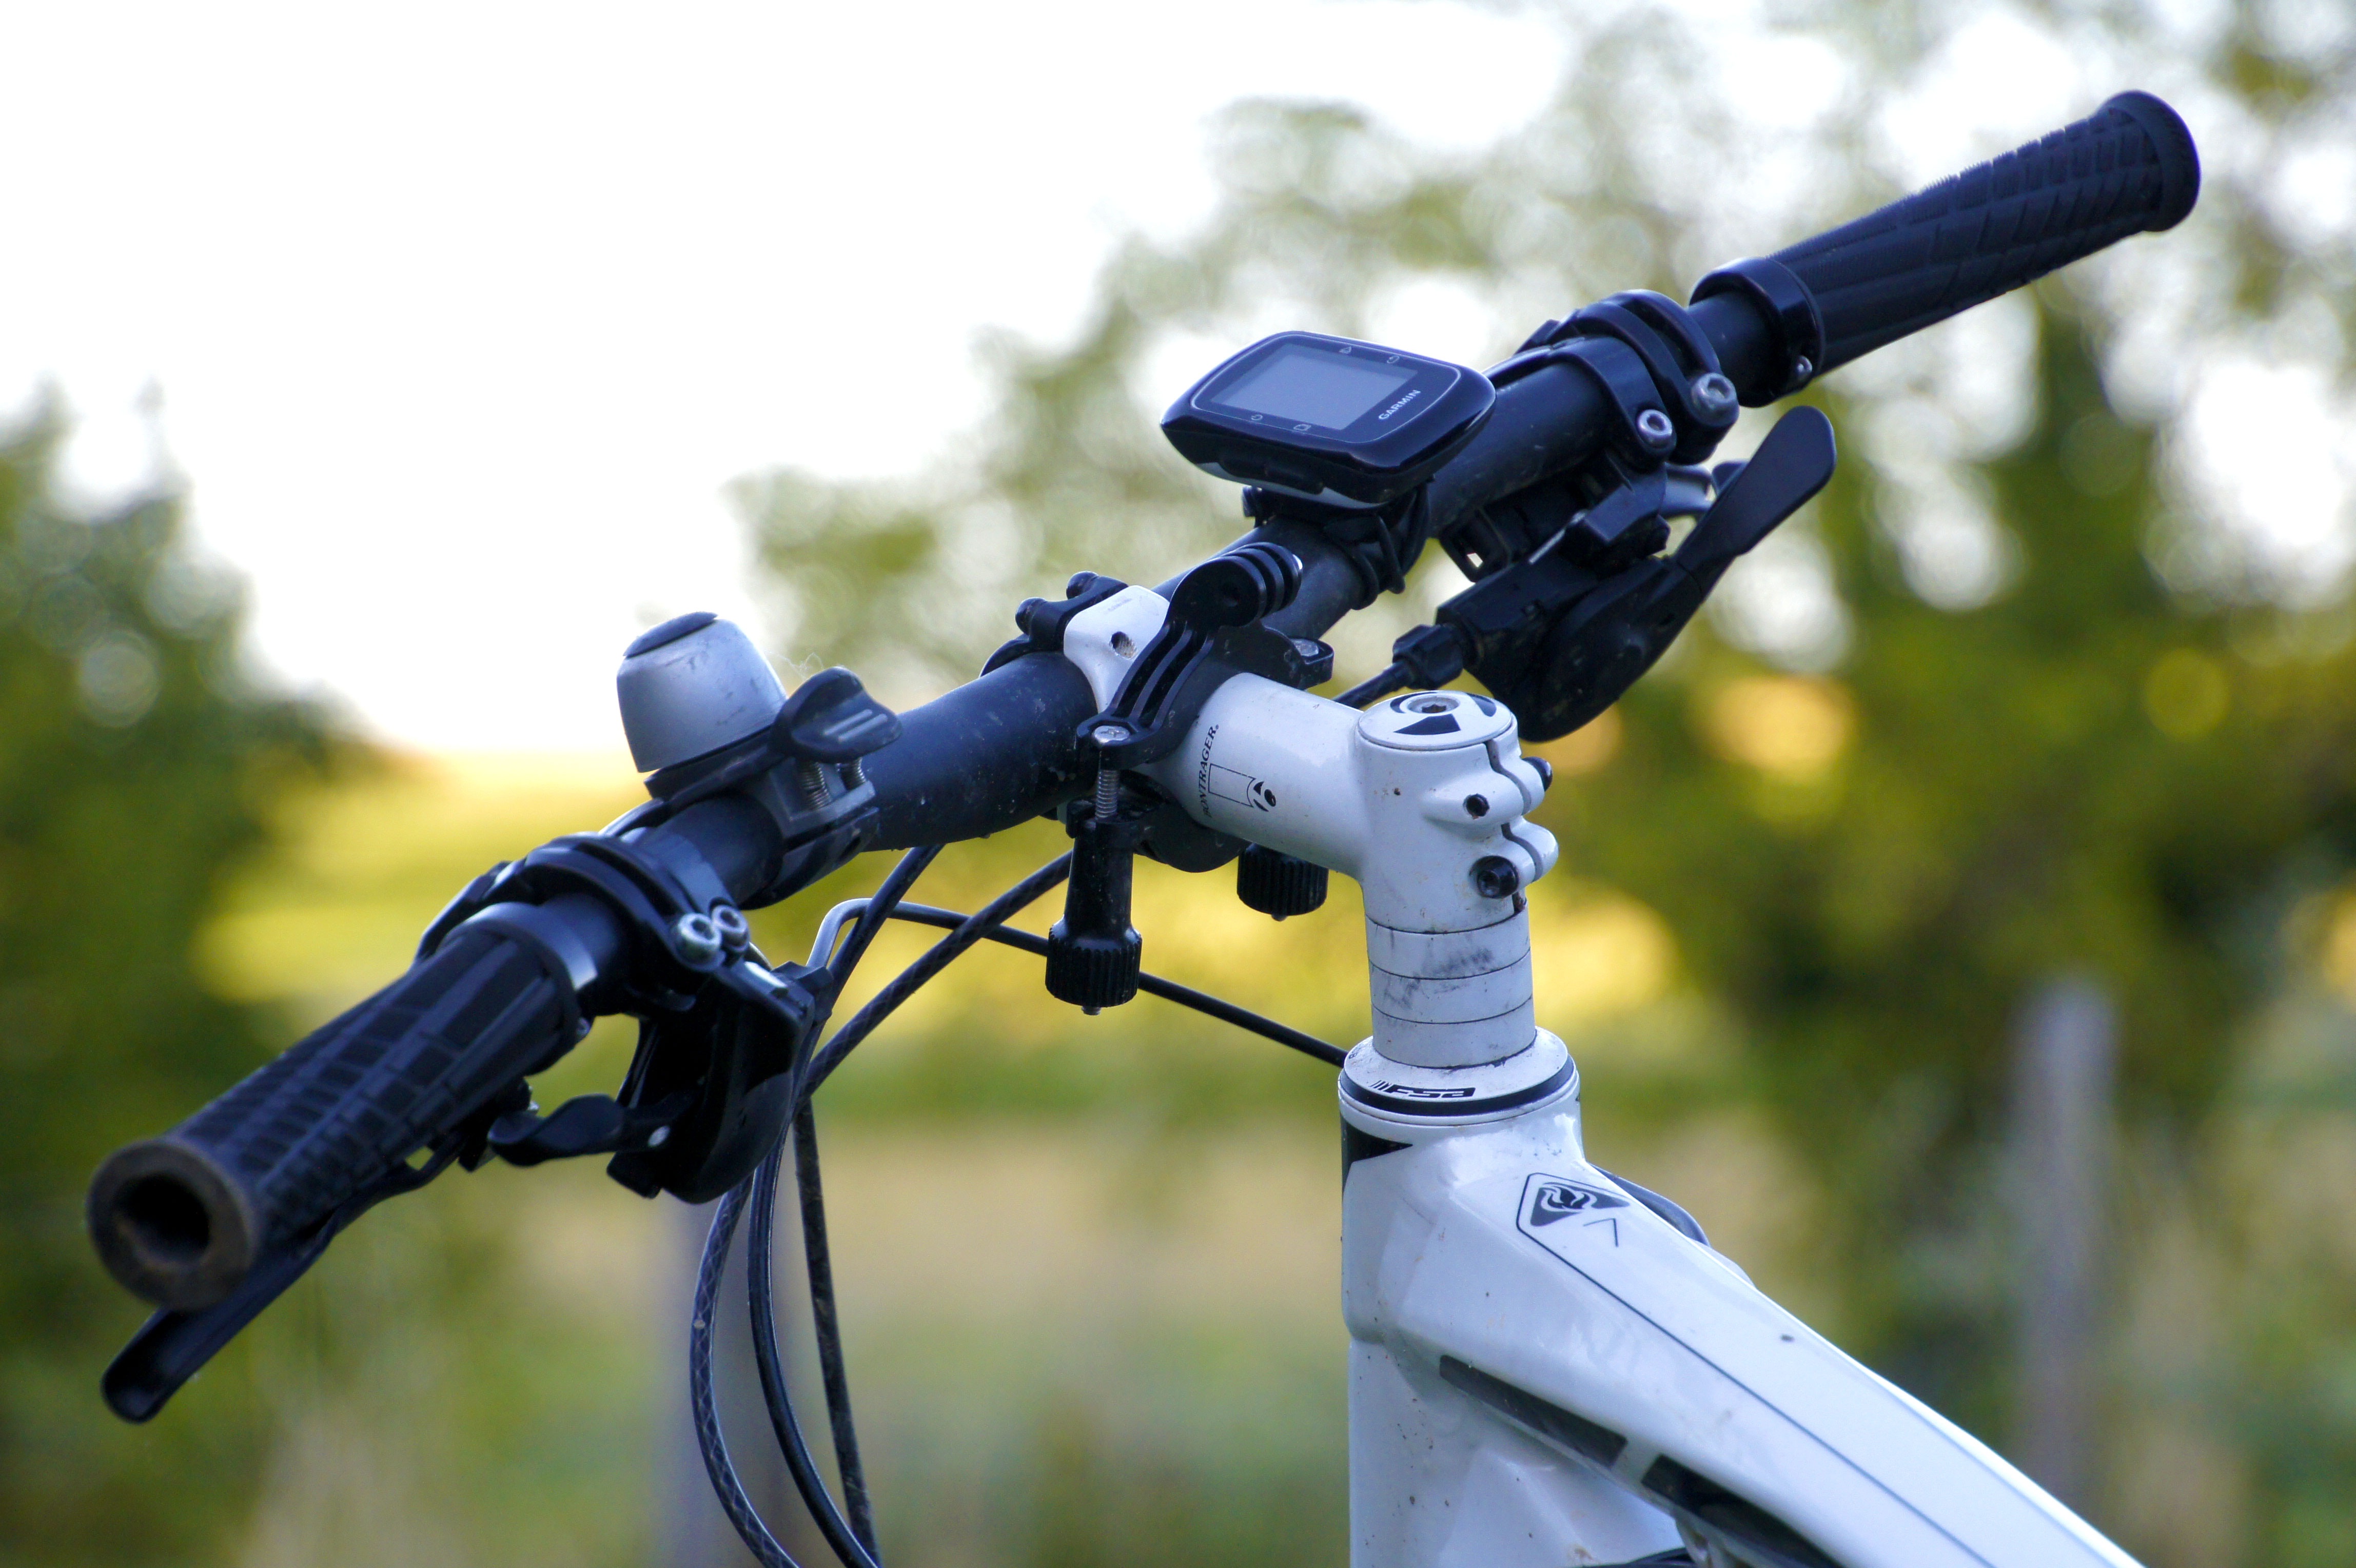
forest, sport, field, fly, counter, vehicle, machine, cross, speed, leisure, handlebar, obstacles, sports, racing, gps, hikes, positive, brakes, paths, mountain biking, vertical drop, shifters